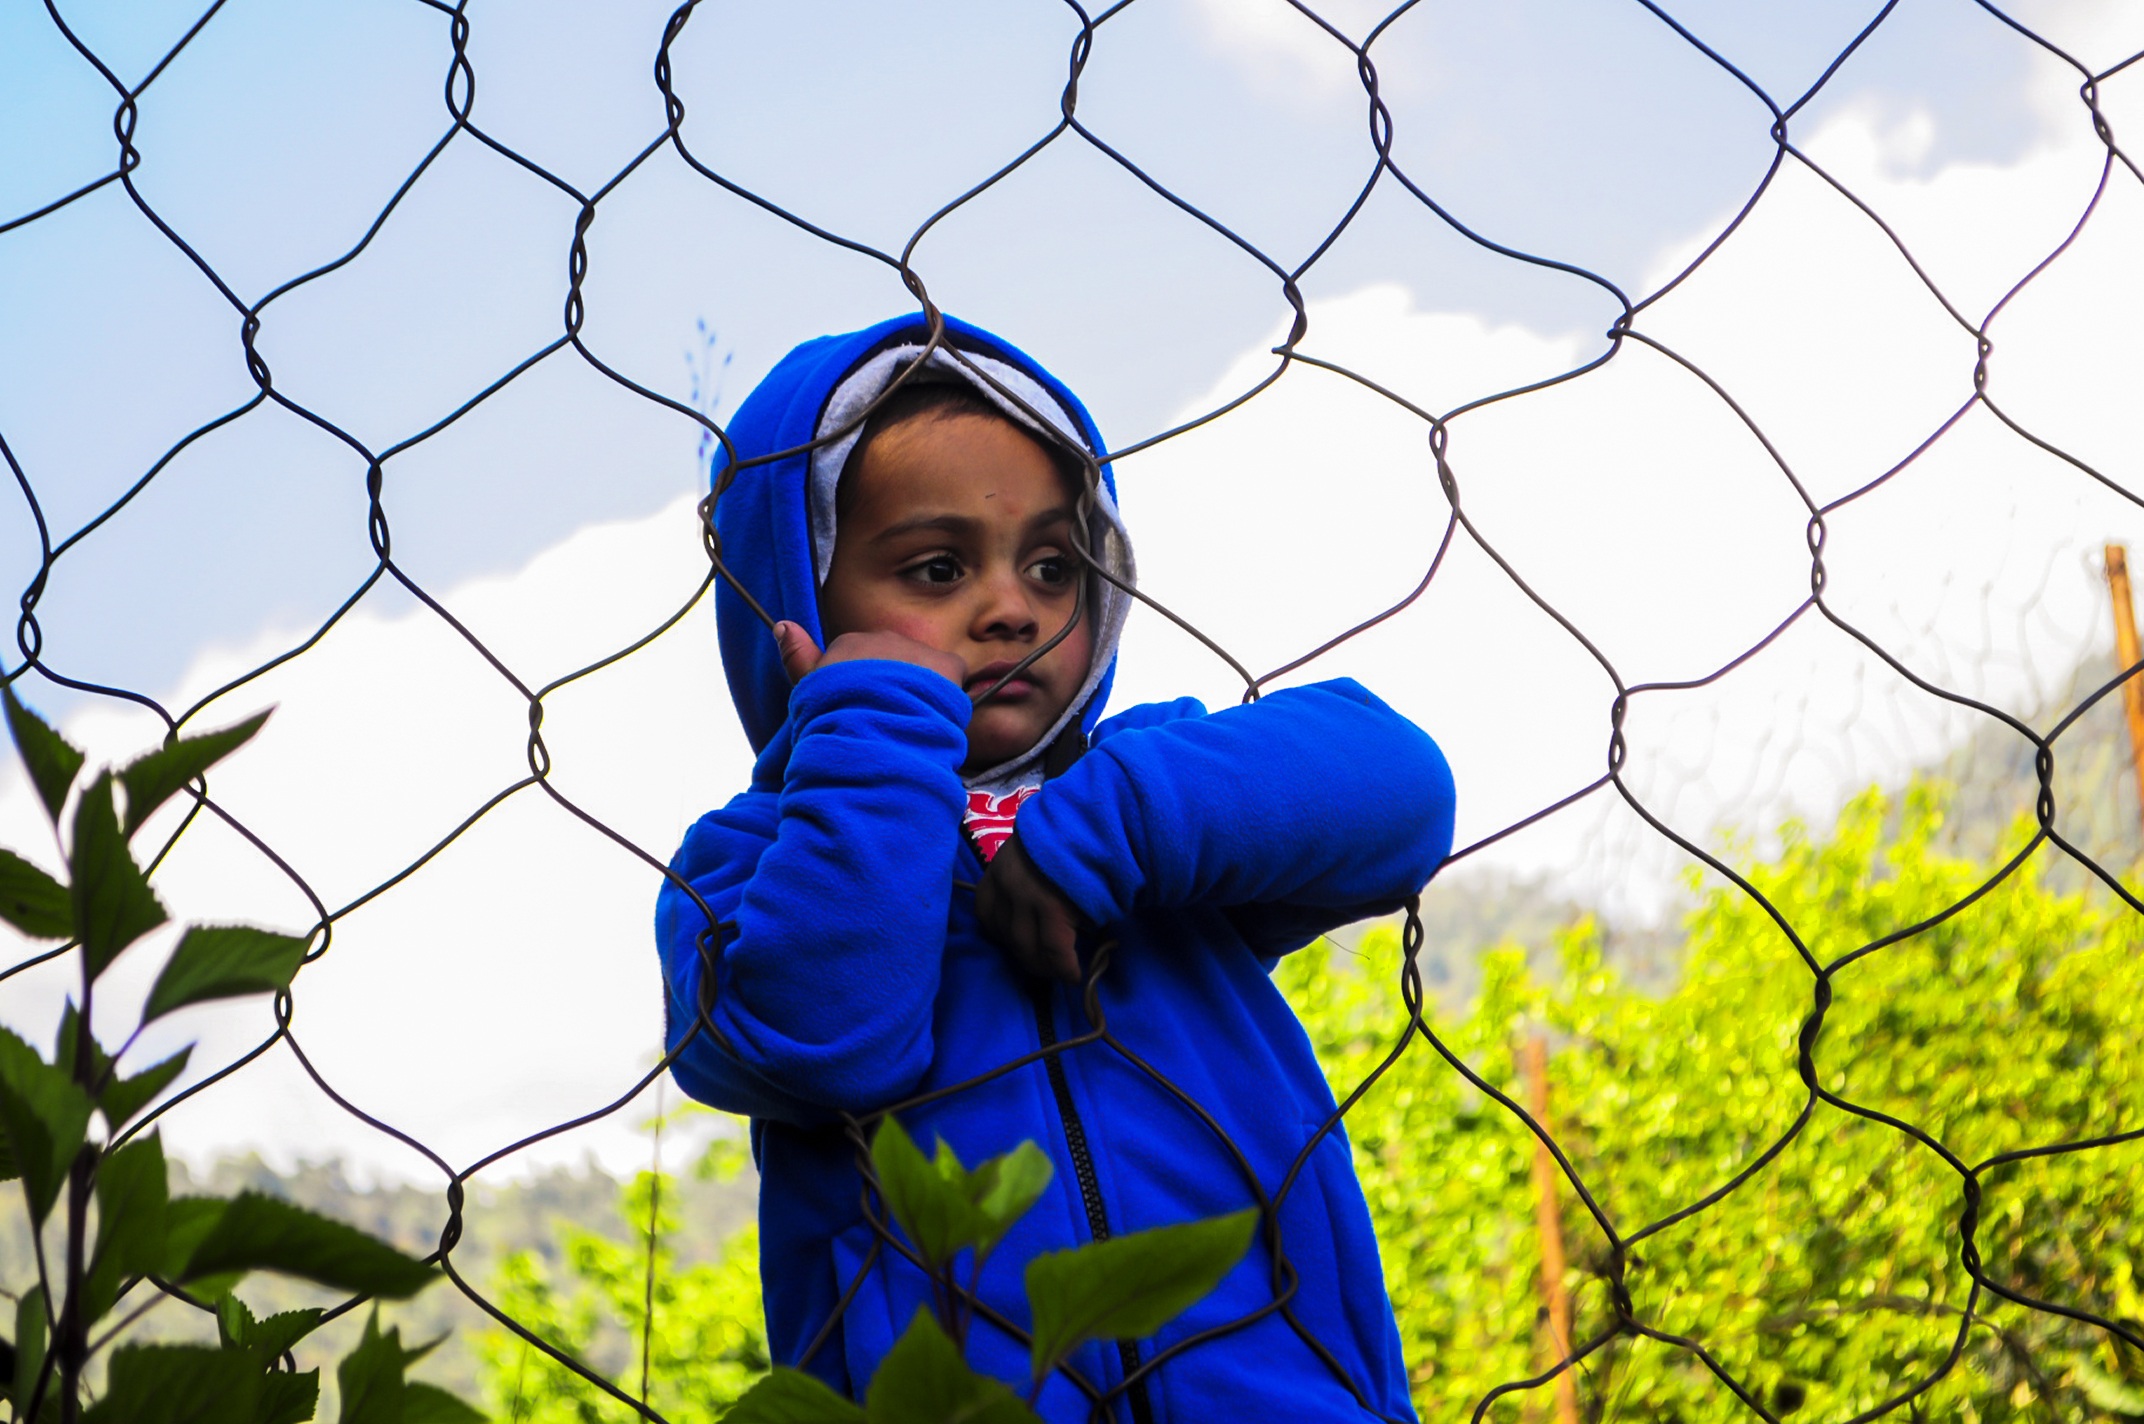
play, window, child, isolation, childhood, player, net, forbidden, no freedom, lonely child, unhappy child